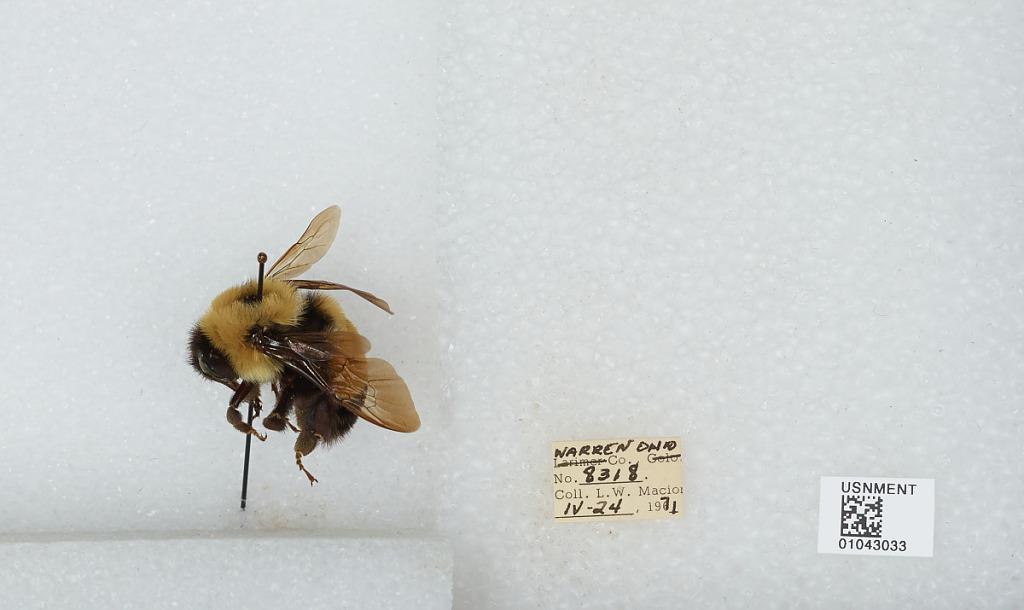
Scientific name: Bombus (Bombus) affinis Cresson
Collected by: L. Macior
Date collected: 1971-4-24
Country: United States
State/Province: Ohio
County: Warren
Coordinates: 39.4242, -84.1856